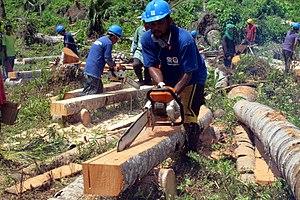
La déforestation aux Philippines, comme dans de nombreux pays d'Asie du Sud-Est, est un problème majeur dans le pays. Phénomène d'ampleur du XXe siècle, consécutif à l'exploitation intensive des forêts et à l’extension des terres agricoles sur fond de corruption ou de pauvreté, il menace la biodiversité d'un pays qui abrite de nombreuses espèces endémiques et contribue à amplifier les dégâts des catastrophes environnementales comme les cyclones. Des initiatives politiques et civiques tendent à inverser la tendance, bien que ce sujet reste un défi majeur.